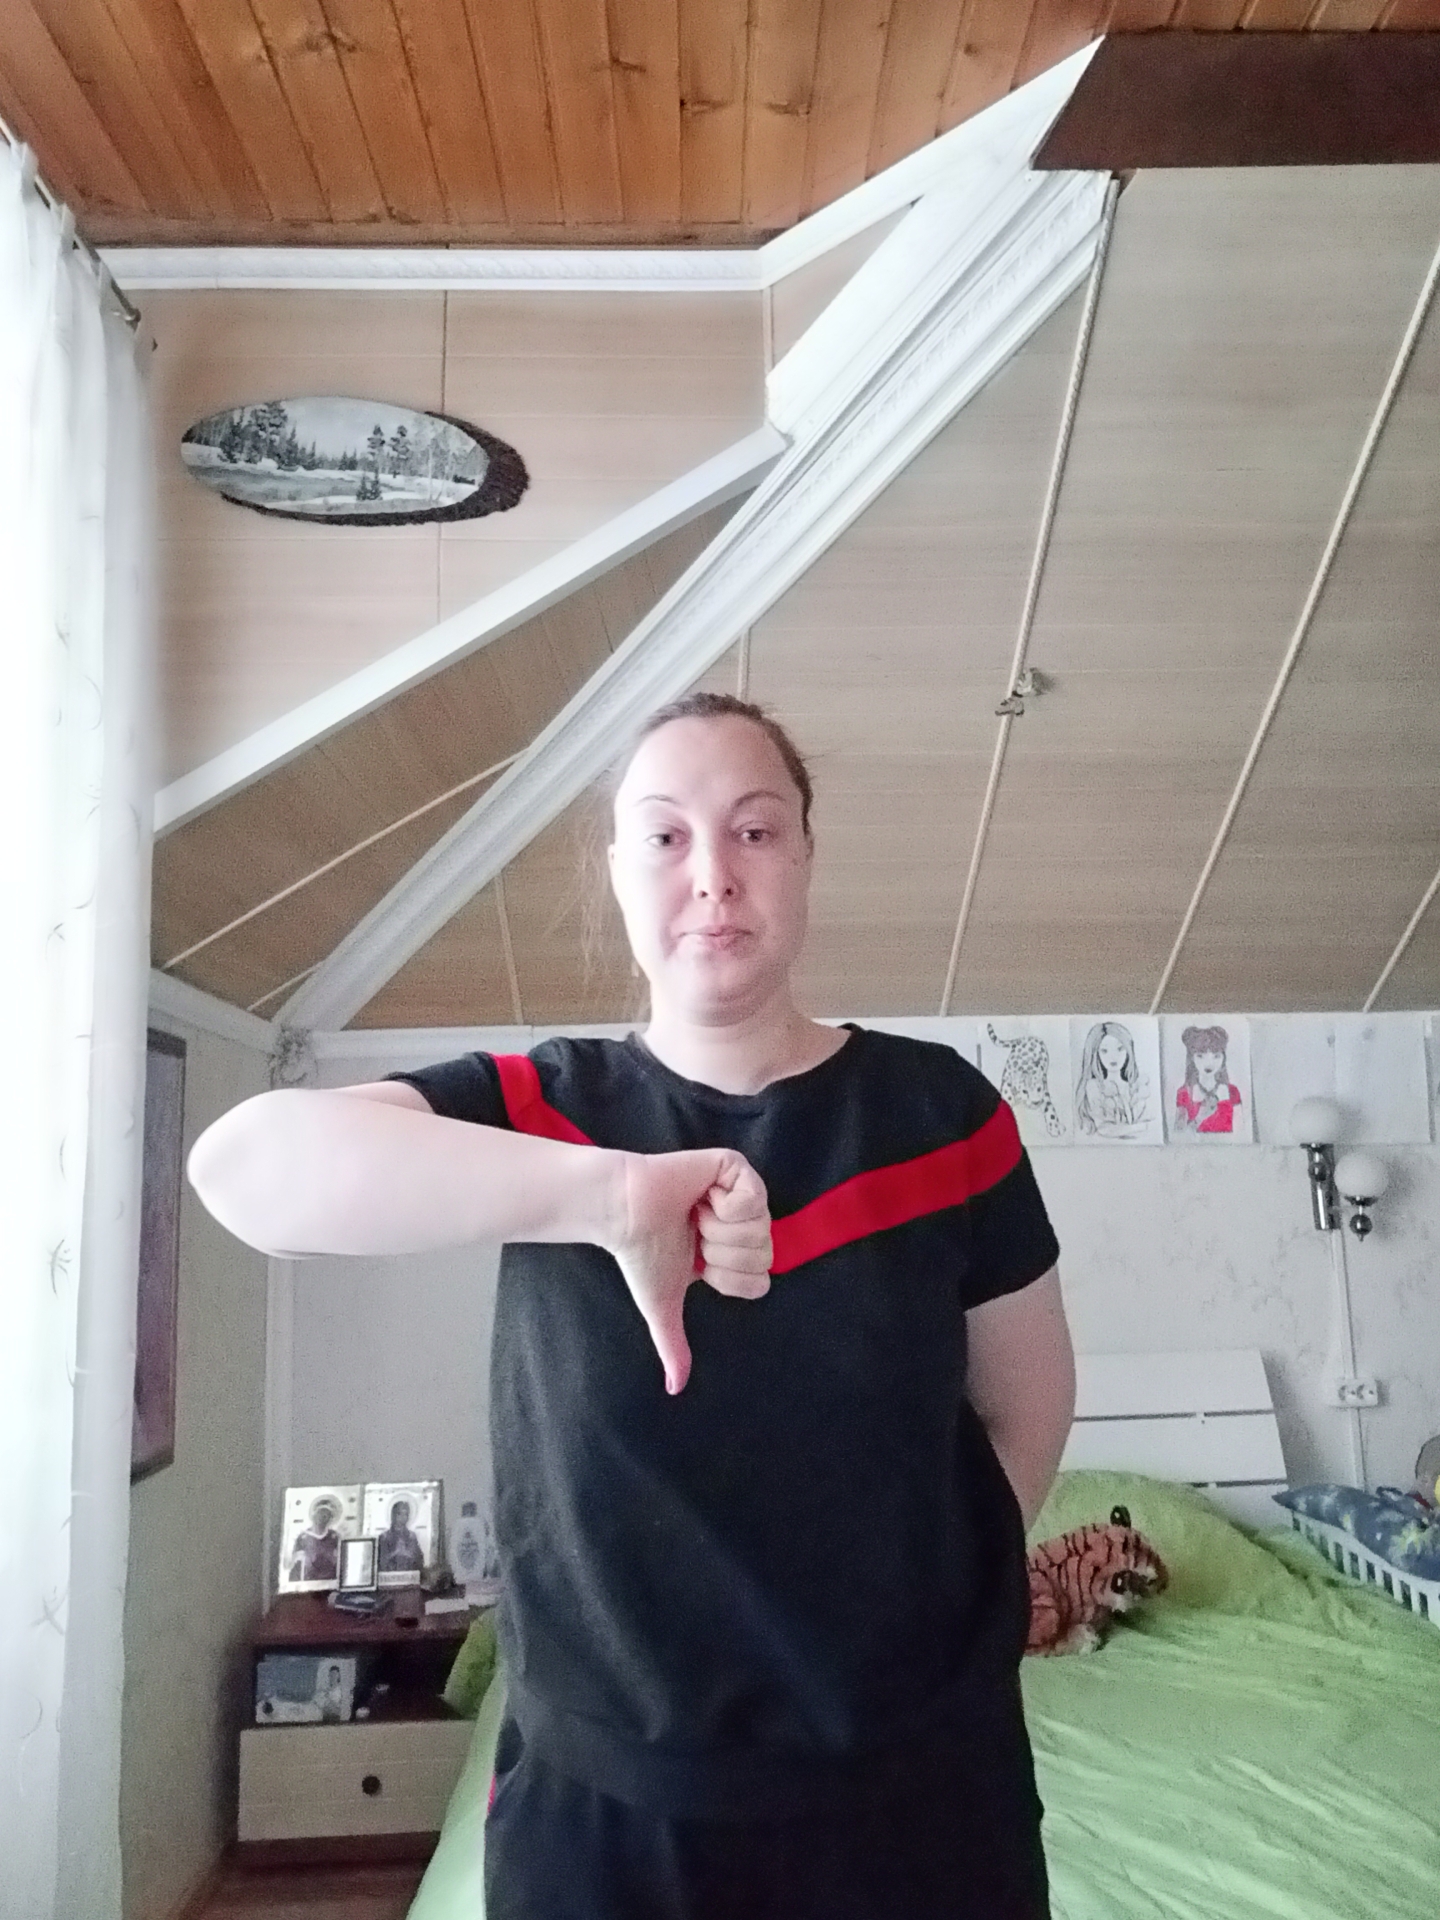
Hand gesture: dislike